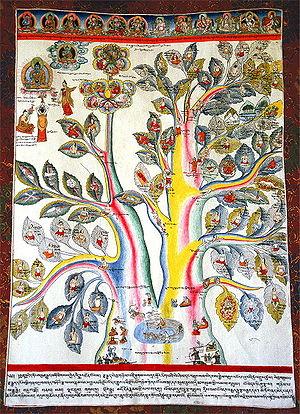
La médecine traditionnelle tibétaine ou Sowa-Rigpa est une médecine traditionnelle dont certains aspects empruntés à la médecine indienne, chinoise et grecque via la perse remonteraient à près de 2 500 ans et qui fut codifiée plus tardivement au travers des « Quatre Tantras Médicaux » de Yutok Yonten Gonpo au VIIIᵉ siècle.